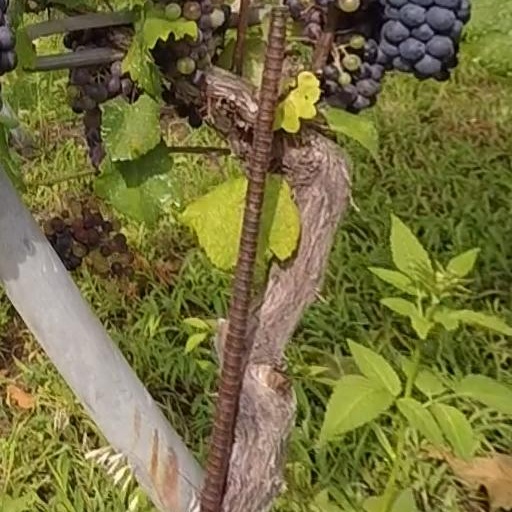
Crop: grape